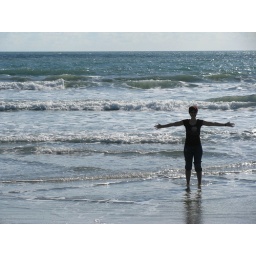
Me standing in the water - The Atlantic Ocean to be exact!